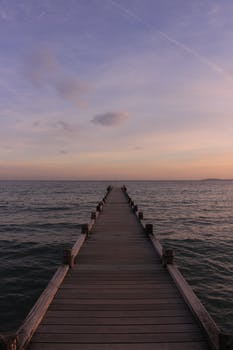
Label: No Watermark